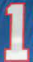
Number: 1